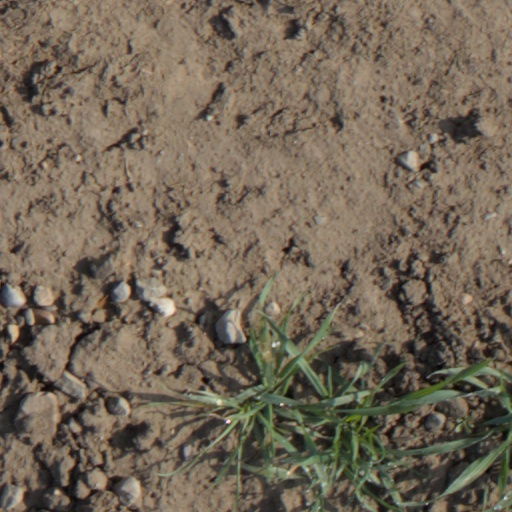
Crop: wheat